Buck's Bridge Community Church

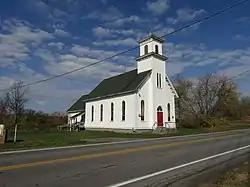

Buck's Bridge Community Church, also (erroneously) known as Buck's Bridge United Methodist Church, was formerly a Methodist Episcopal church located at Buck's Bridge in St. Lawrence County, New York. The church later more closely followed the Congregational Church polity and theology. Services are no longer held, as the church closed following the resignation of the last pastor, The Rev. Dennis Lowe. The final service was December 9, 2018.